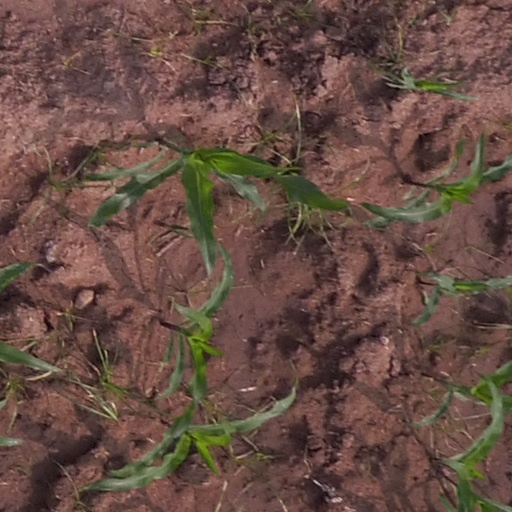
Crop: maize; corn